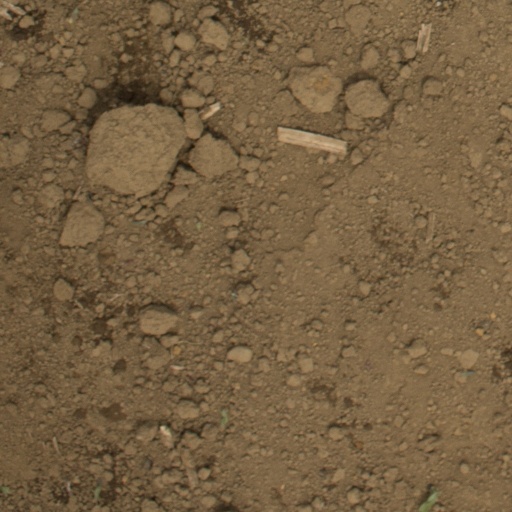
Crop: Jerusalem artichoke